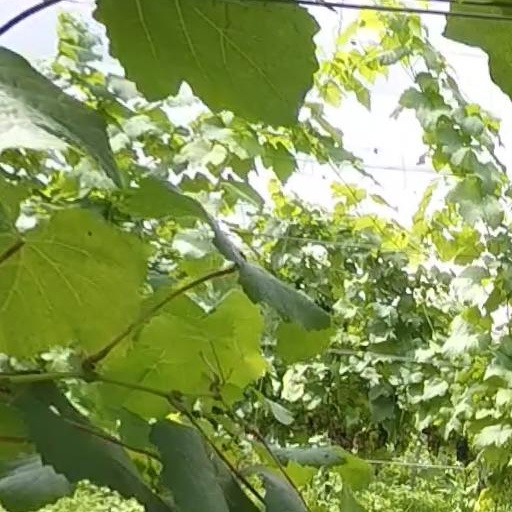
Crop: grape